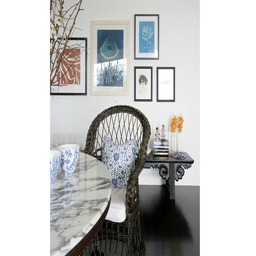
comfort is foremost in the open - plan living area , with a custom - made marble - topped dining table .